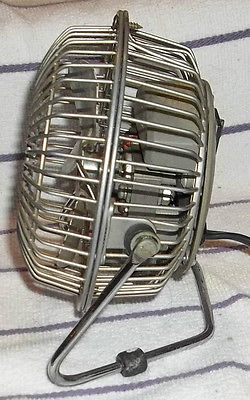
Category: fan